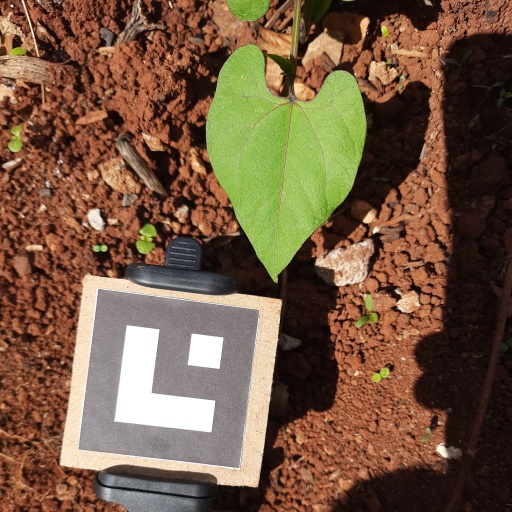
Observations: flat surface, no eating holes, under sunlight